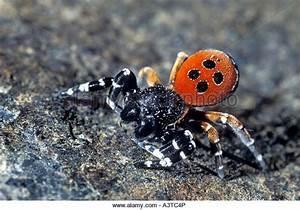
spider